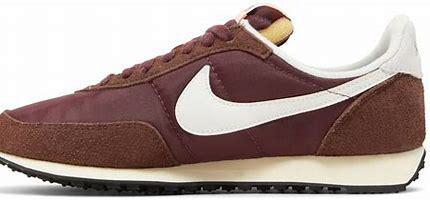
Brand: Nike
Model: Waffle 2